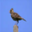
Label: bird